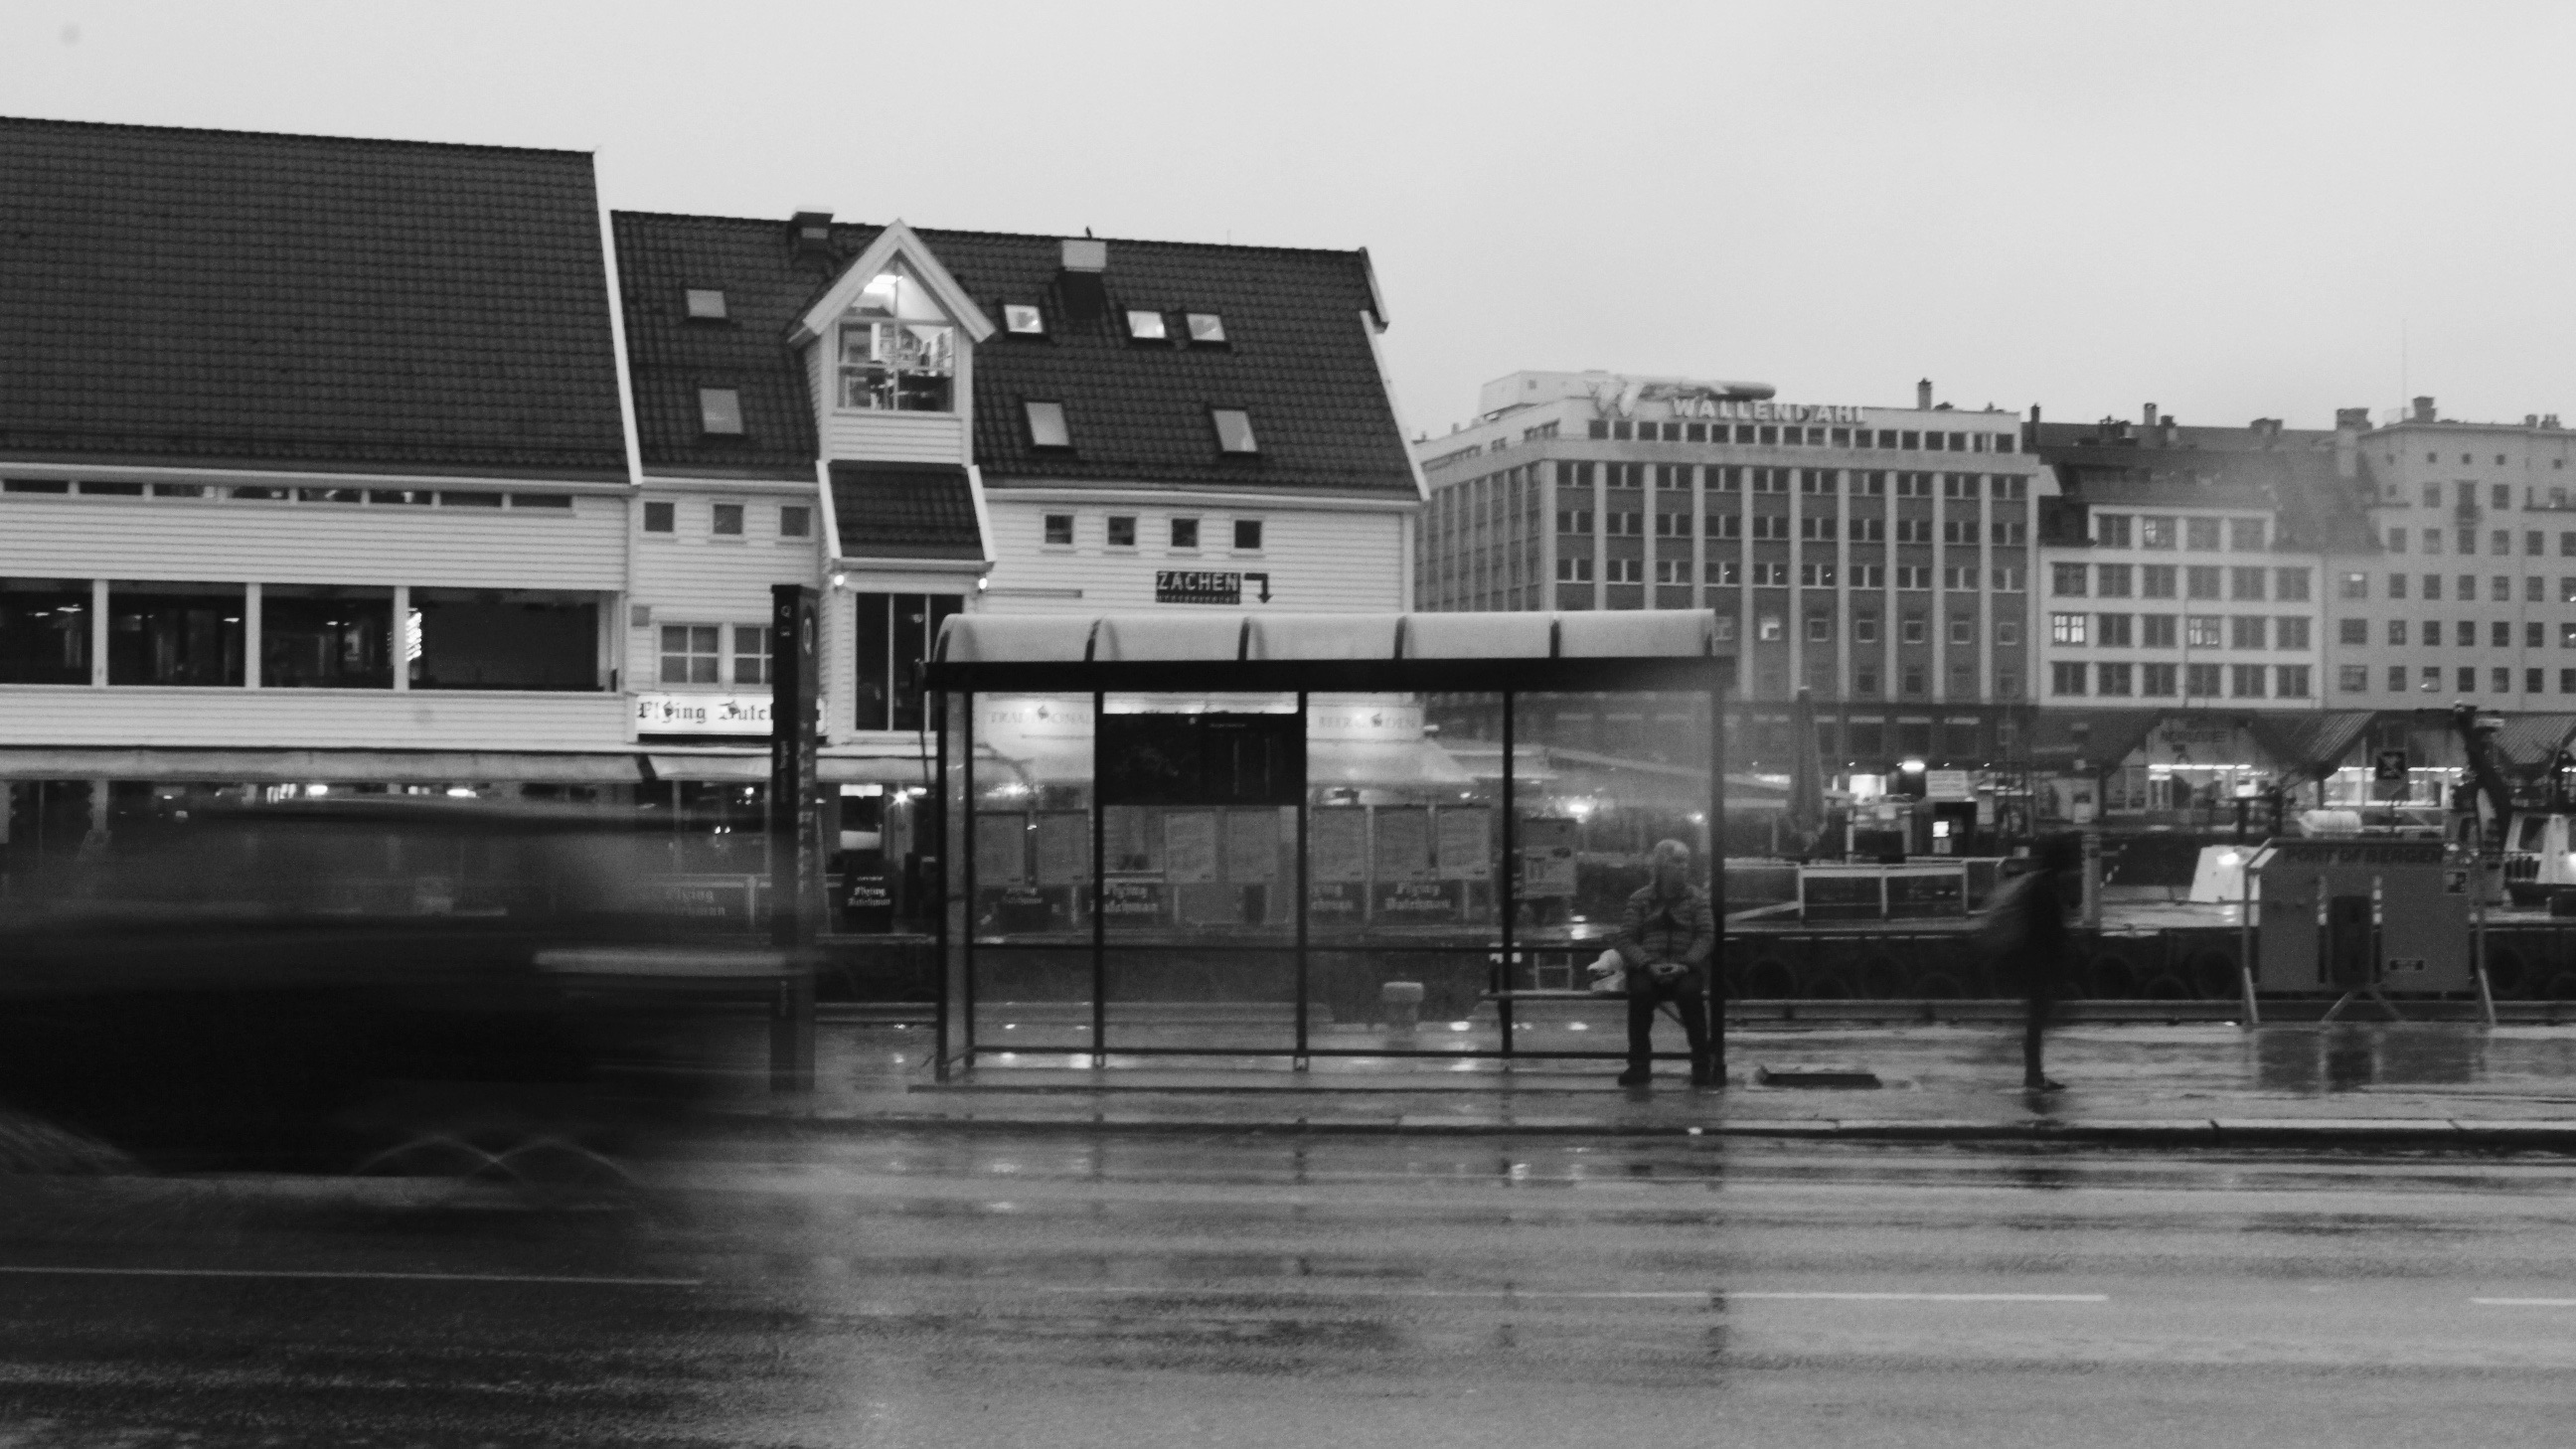
black and white, street, cityscape, downtown, monochrome, urban area, monochrome photography, residential area